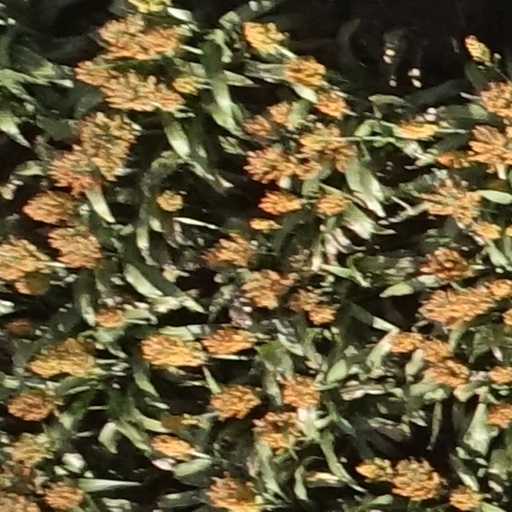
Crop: sorghum